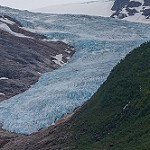
Scene: Outdoor